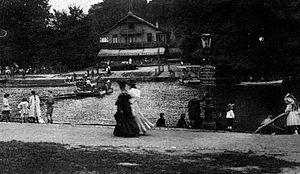
Le lac du bois de la Cambre, établi entre 1863 et 1866, est doté d’une île boisée abritant le Chalet Robinson, que l’on atteint à l’aide d’un bac. C'est, avec le chalet, une des deux principales attractions de la deuxième partie du bois de la Cambre. Le tour du lac, qui a la particularité de changer trois fois de nom, fait 1 470 mètres.